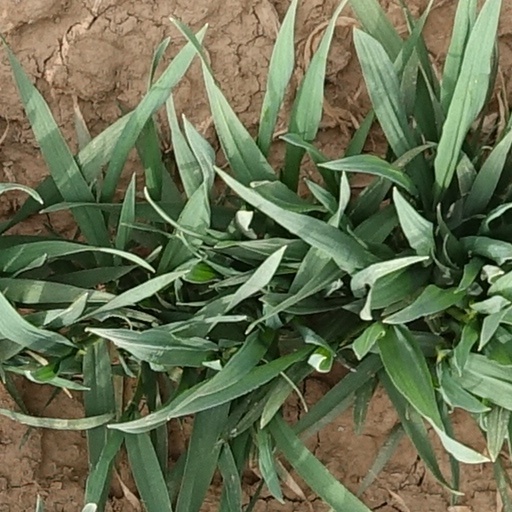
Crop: wheat